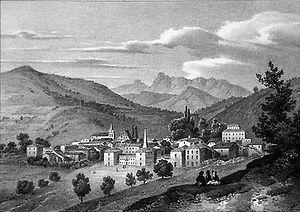
Gravure du XIX siècle de Allevard-les-Bains.
Allevard est une commune française située dans le département de l'Isère en région Auvergne-Rhône-Alpes, autrefois rattachée à l'ancienne province du Dauphiné. La commune est également connue sous le nom d'Allevard-les-Bains, en raison de la présence d'un service de cure thermale.